Ganesha

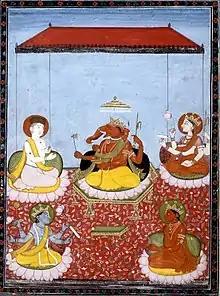
A Ganesha-centric Panchayatana: Ganesha (centre) with Shiva (top left), Devi (top right), Vishnu (bottom left) and Surya (bottom right).

Courtright reviews various speculative theories about the early history of Ganesha, including supposed tribal traditions and animal cults, and dismisses all of them in this way: